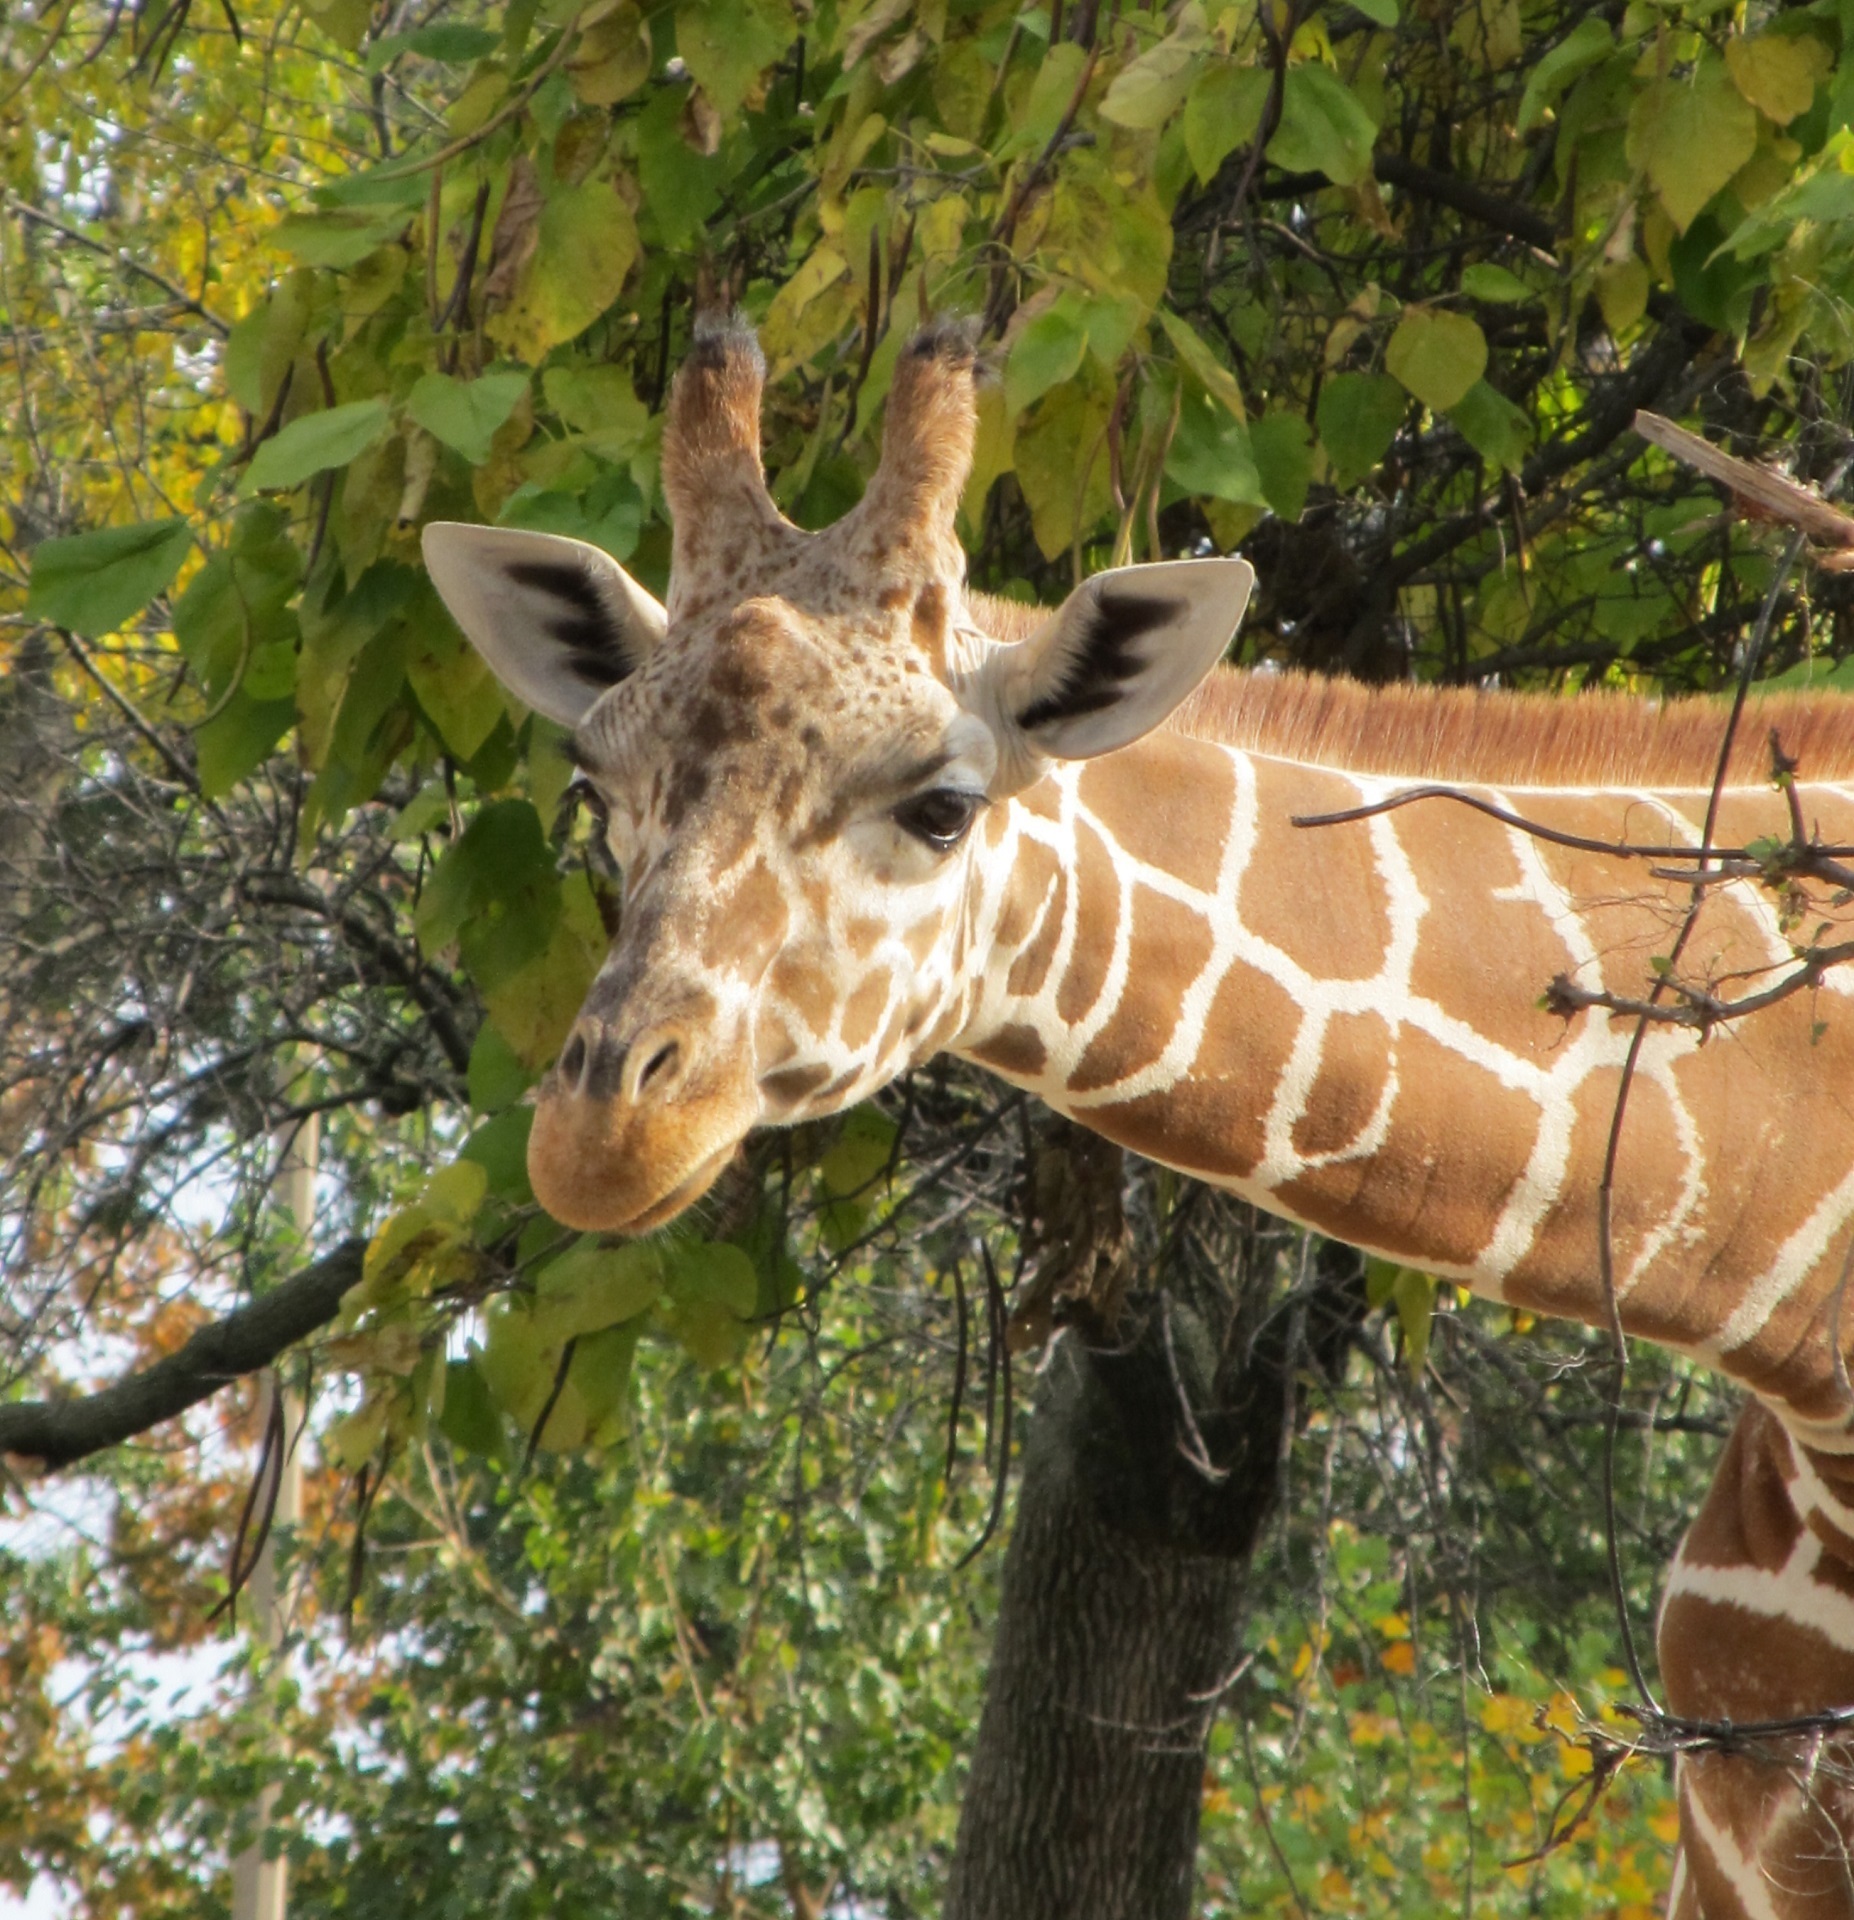
giraffe, head, zoo, neck, wildlife, tall, horns, design, brown, pattern, spots, tropical, enclosure, mammal, nature